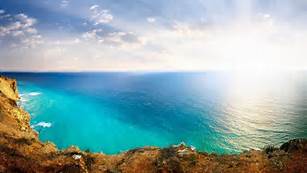
Weather: sun or clear